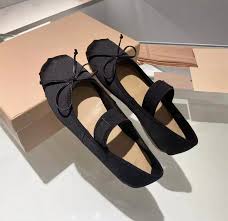
Label: Ballet Flat